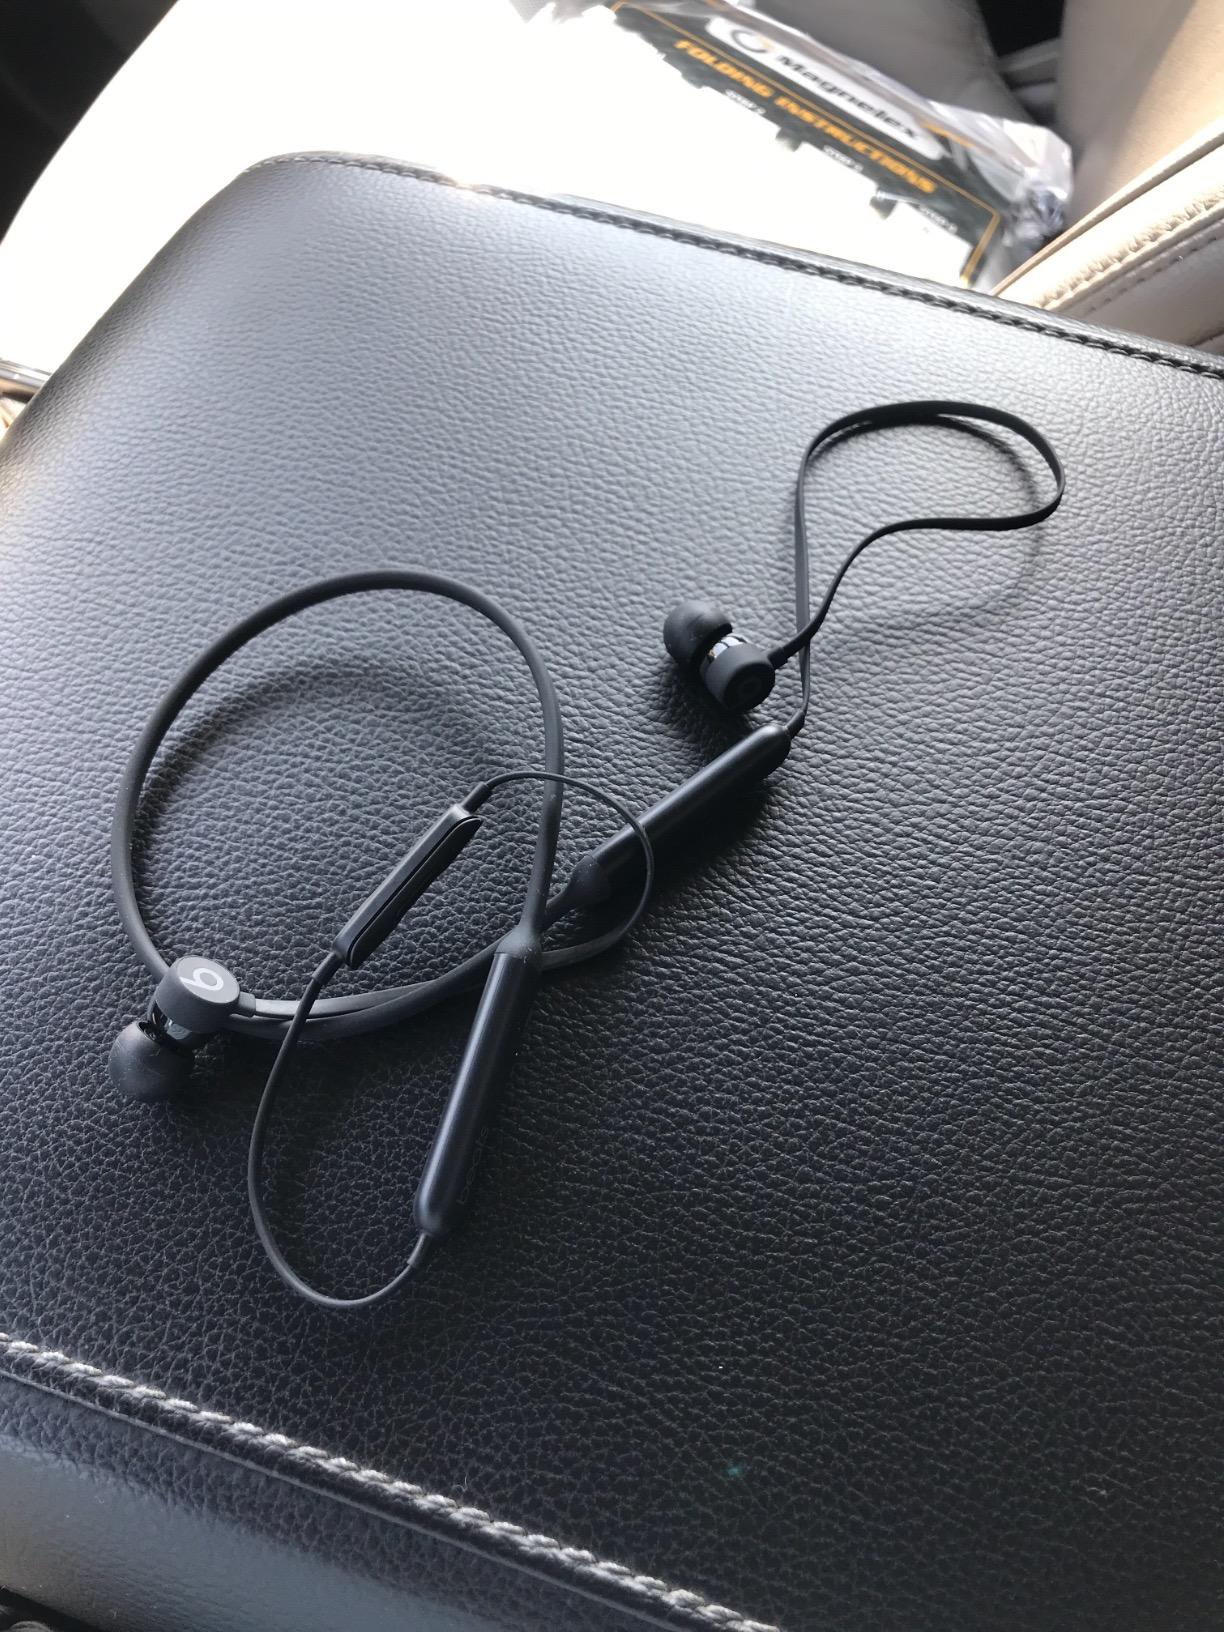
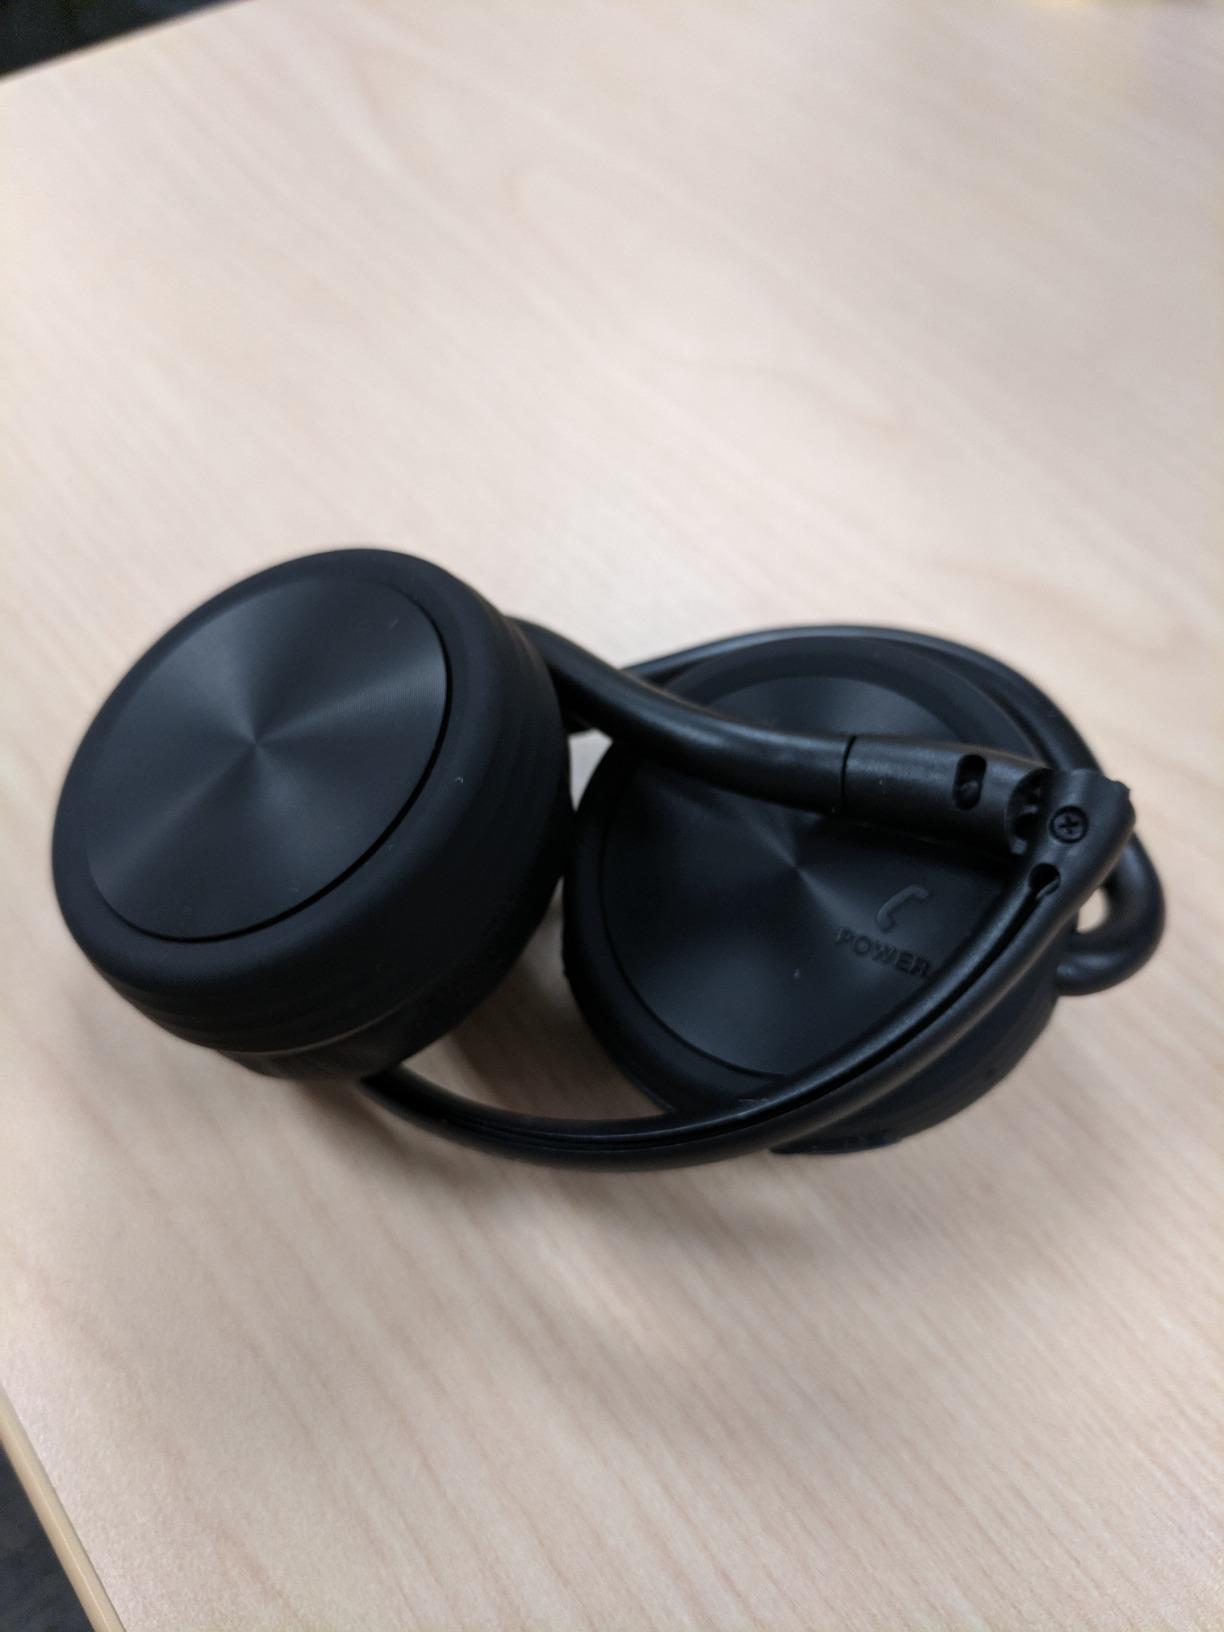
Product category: headphones
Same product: no